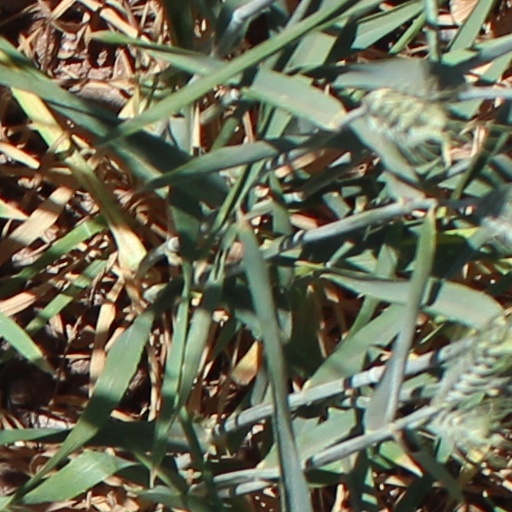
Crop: wheat